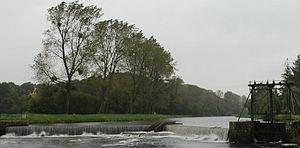
Ecluse du Gwaker (Voaquer) (WikiMapia:http://wikimapia.org/#lat=48.171316&amp
Saint-Goazec [sɛ̃gwazɛk] est une commune du département du Finistère, dans la région Bretagne, en France.